Falubaz Zielona Góra

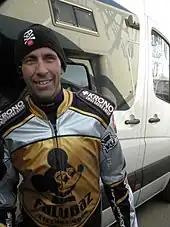
Greg Hancock in 2010

It was not until 2008 that they won a top league honour, winning the bronze medal, before being crowned champions of Poland in 2009 for the fifth time in their history.